Dark Horse (2005 film)

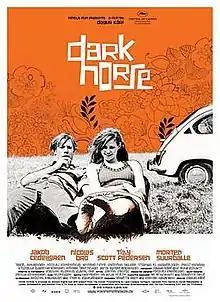

Dark Horse is a 2005 Danish-Icelandic film directed by Dagur Kári, about a young man, his best friend, and a girl. It was screened in the Un Certain Regard section at the 2005 Cannes Film Festival.